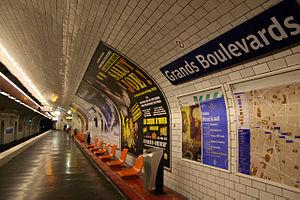
Joseph-André Motte (Français, 1925-2013): siège ""Motte"", RATP 1973, coque en tôle 10/20 emboutie et émaillée sur banc maçonné et carrelé, station Grands Boulevards Paris."
La ligne 8 du métro de Paris est une des seize lignes du réseau métropolitain de Paris. Elle relie les stations Balard, au sud-ouest, à Pointe du Lac, au sud-est, suivant un tracé parabolique par la rive droite de la capitale en partie commun avec la ligne 9. Elle est la dernière ligne à avoir été prévue lors de la concession de 1898 et doit alors relier les stations Porte d'Auteuil et Opéra. Ce premier tronçon est ouvert en décembre 1913.
La liste des stations du métro de Paris propose un aperçu des stations actuellement en service, fermées ou autres, du métro de Paris, en France. Le métro a ouvert en 1900 et comprend 302 stations et 383 points d'arrêt, depuis le 23 mars 2013. Les stations fermées ne sont pas comptées dans le total.